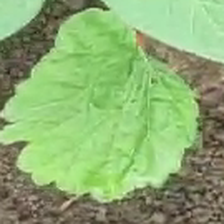
Weed species: Little_Mallow(Malva parviflora)